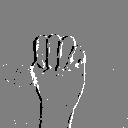
ASL letter: m